Transport in Karachi

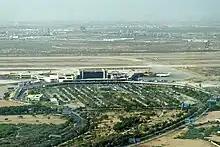
Aerial view of Jinnah International Airport, in Karachi

Two ferries operate between Keamari and Manora Island named after Arfa Karim and Afza Altaf daily. Besides these, hundreds of boats operate between Kemari and Manora daily.